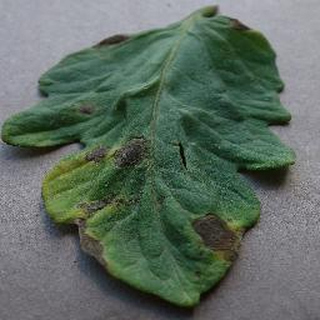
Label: tomato_early_blight